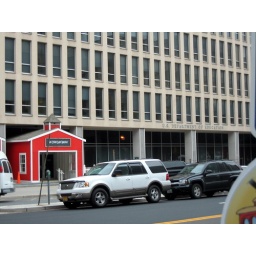
I think the red schoolhouse stuck in a horribly drab building is too hilarious